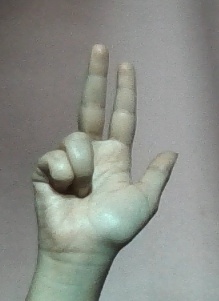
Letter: al